Under the Pavement Lies the Strand

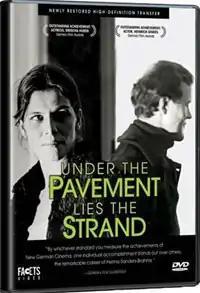
DVD cover

Under the Pavement Lies the Strand is a 1975 West German black and white drama film directed by Helma Sanders-Brahms. This low-budget film was her first feature film. Prior to making the film, Sanders-Brahms had little to no distinct contact with the women's rights movement.